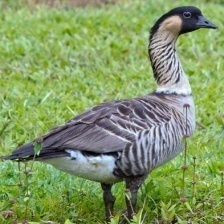
Species: HAWAIIAN GOOSE
Scientific name: BRANTA SANDVICENSIS
ImageNet parent category: goose